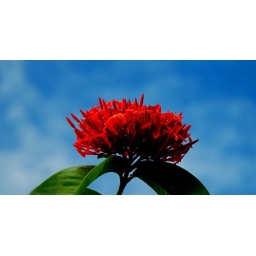
red flowers in the sky